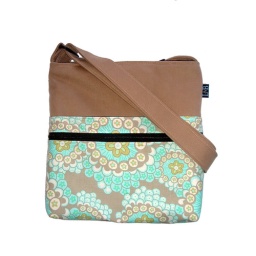
Hipster bag in Dandelion field